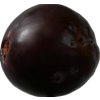
Label: plum